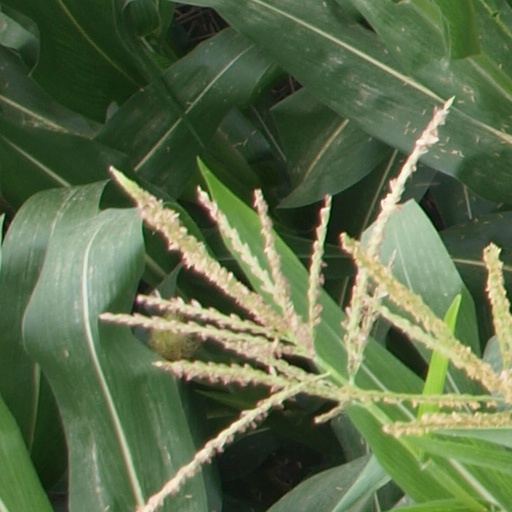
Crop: maize; corn